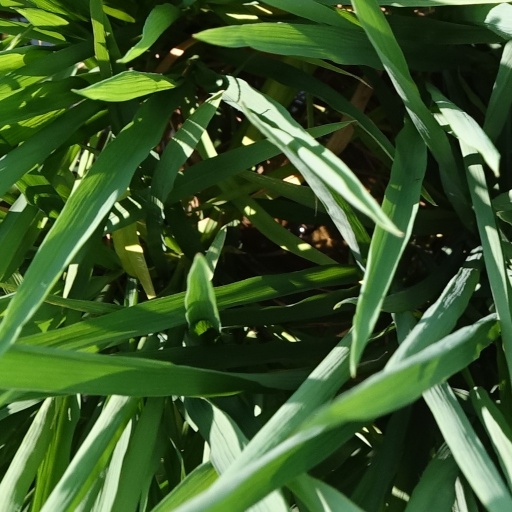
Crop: rice